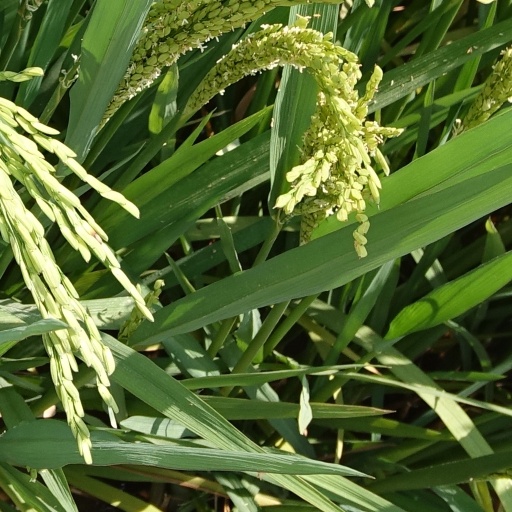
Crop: rice